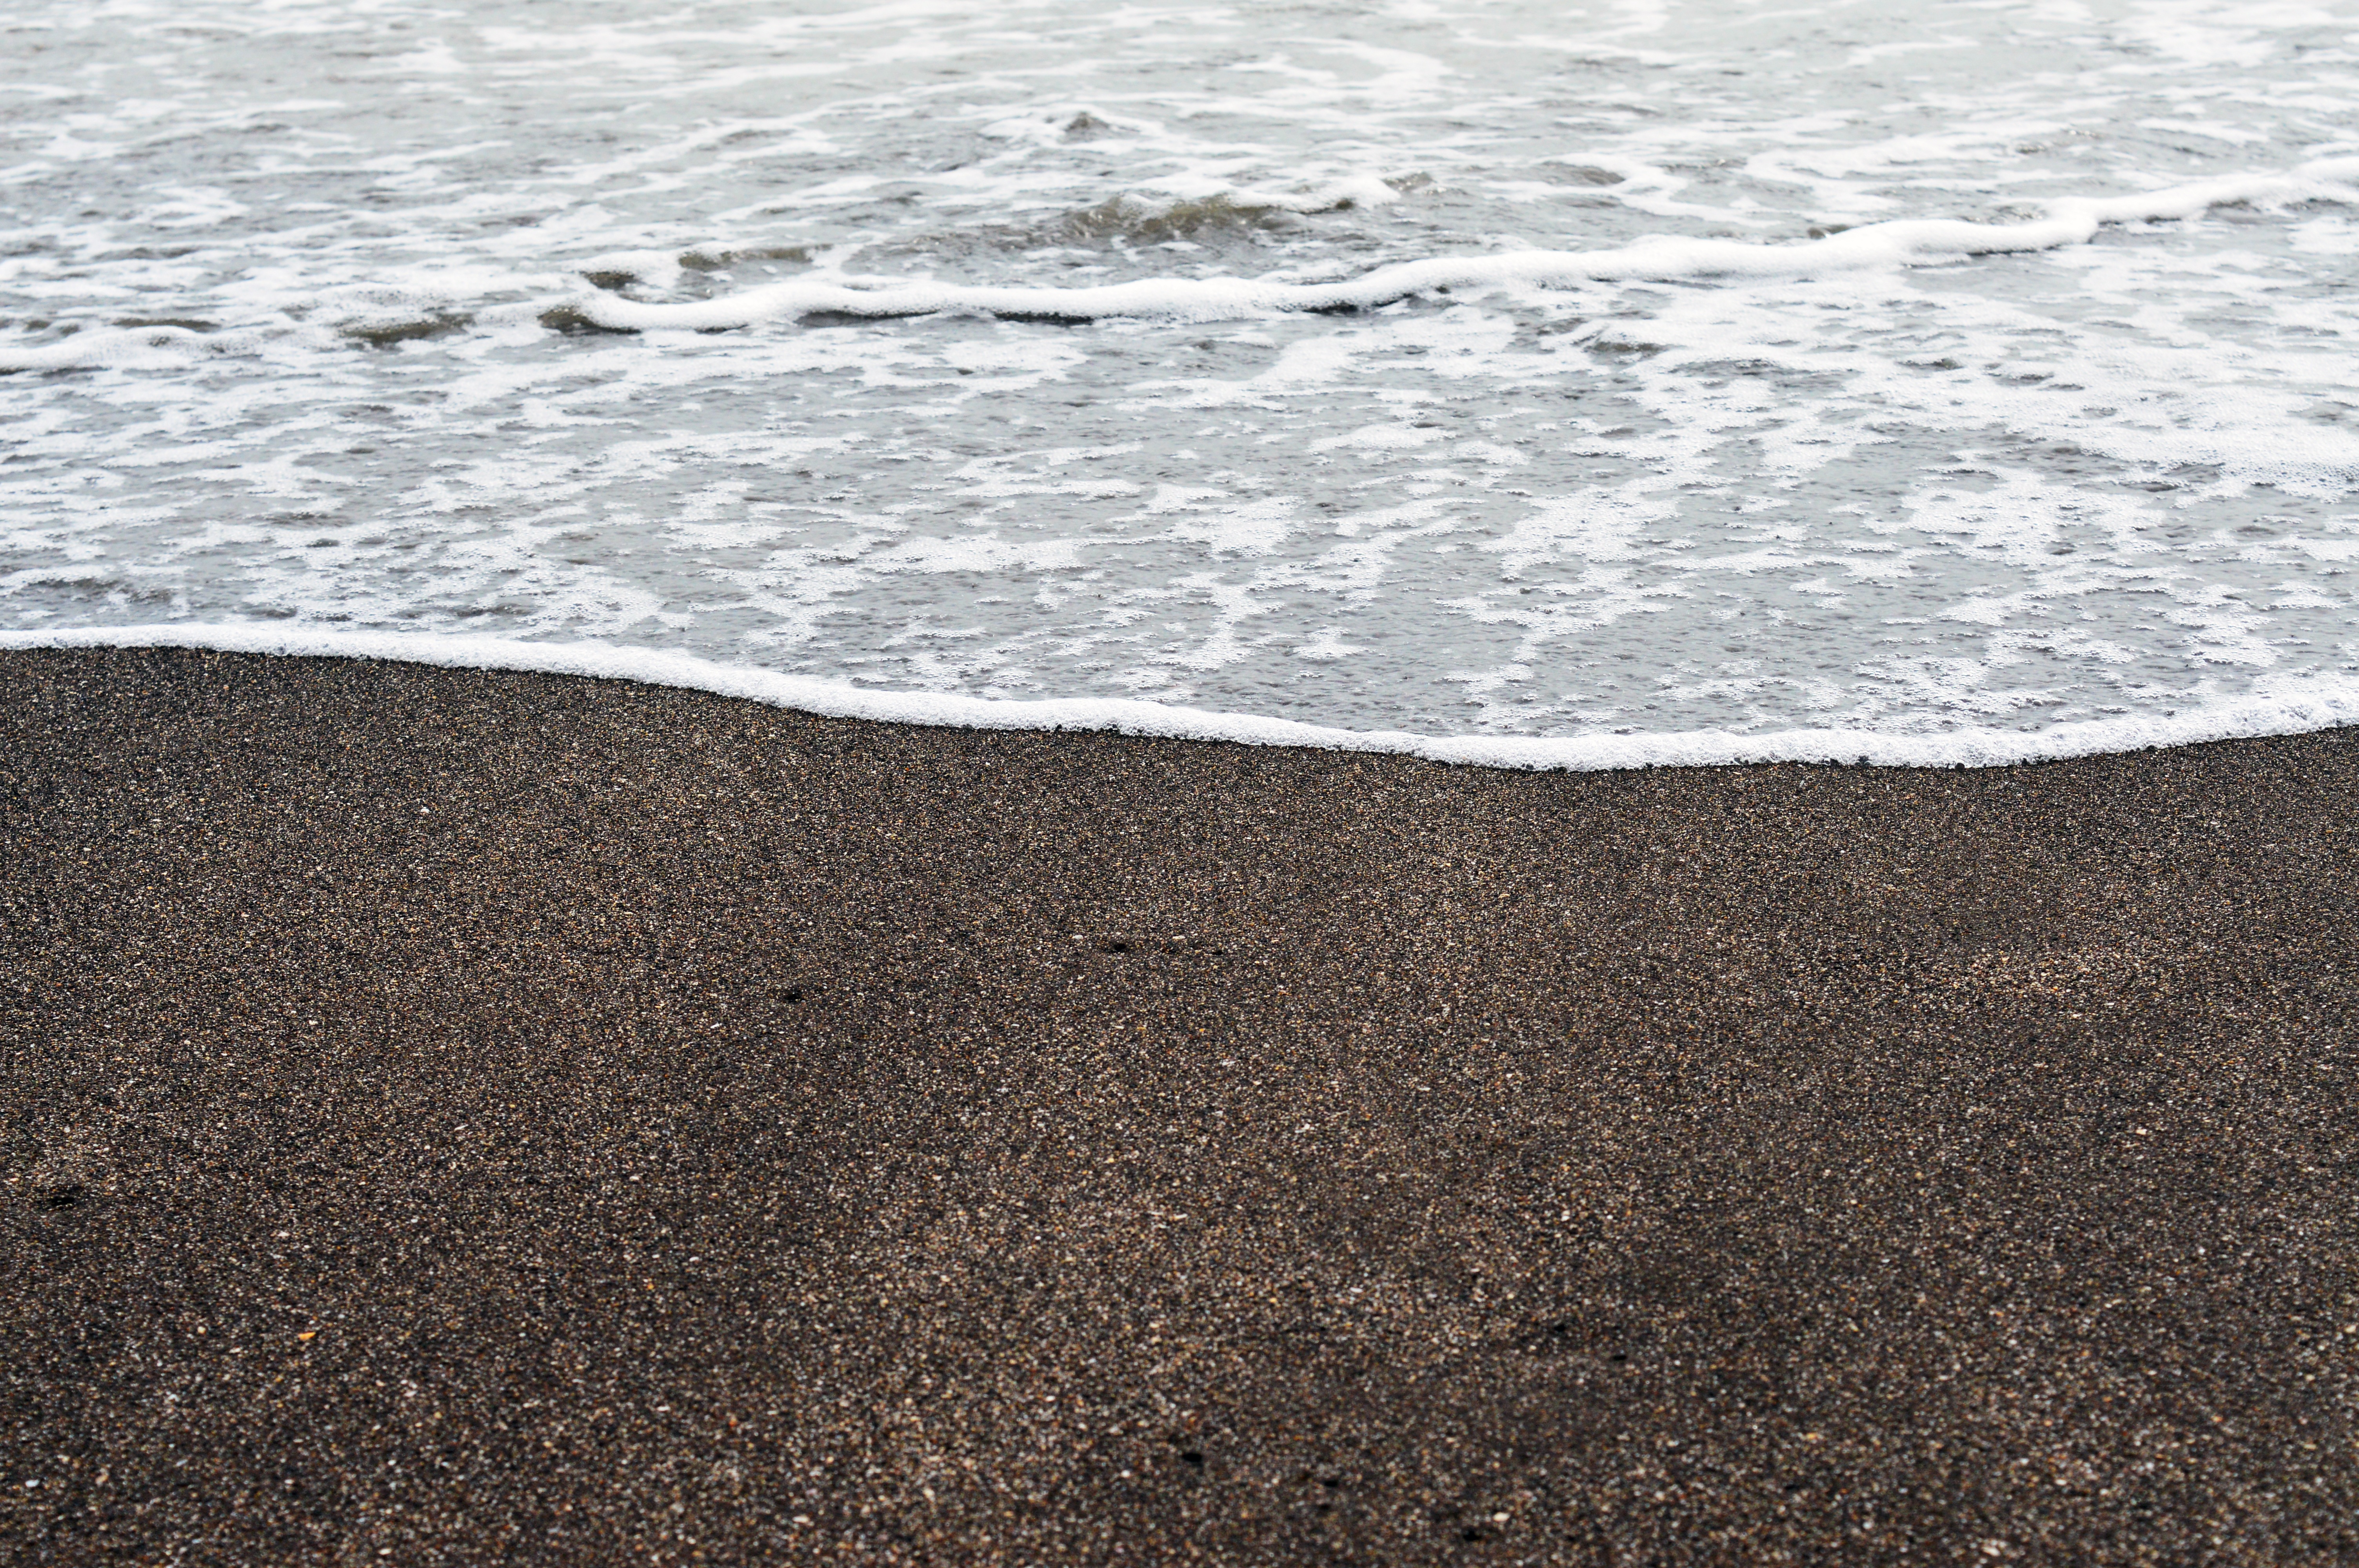
beach, landscape, sea, coast, water, nature, outdoor, sand, rock, ocean, horizon, sky, white, shore, wave, asphalt, summer, vacation, travel, coastline, surf, relax, paradise, scenic, tropical, seascape, holiday, soil, leisure, seashore, terrain, material, waves, relaxation, happy, wind wave